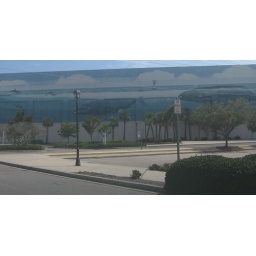
The whale wall in myrtle beach